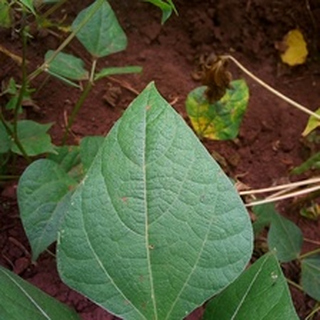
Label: healthy_bean